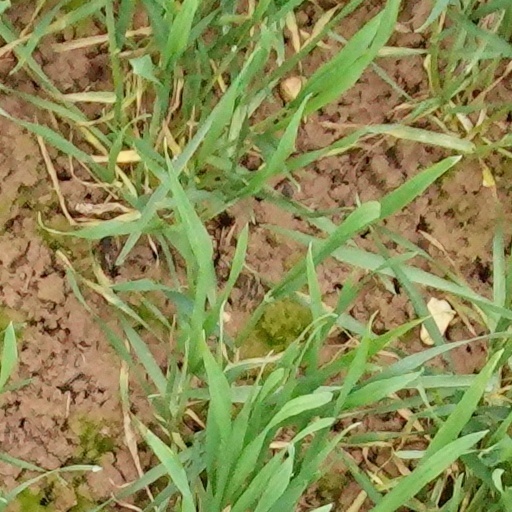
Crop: wheat